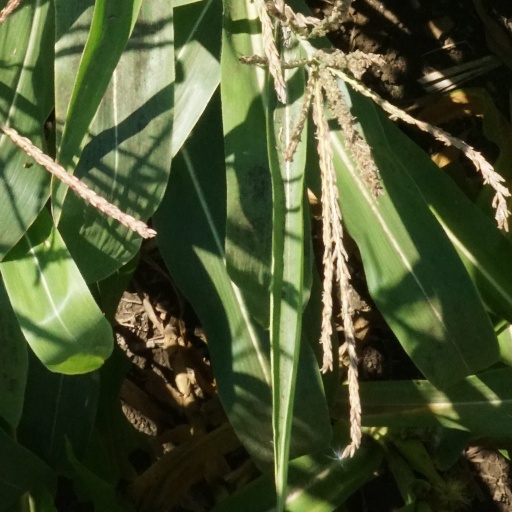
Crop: maize; corn